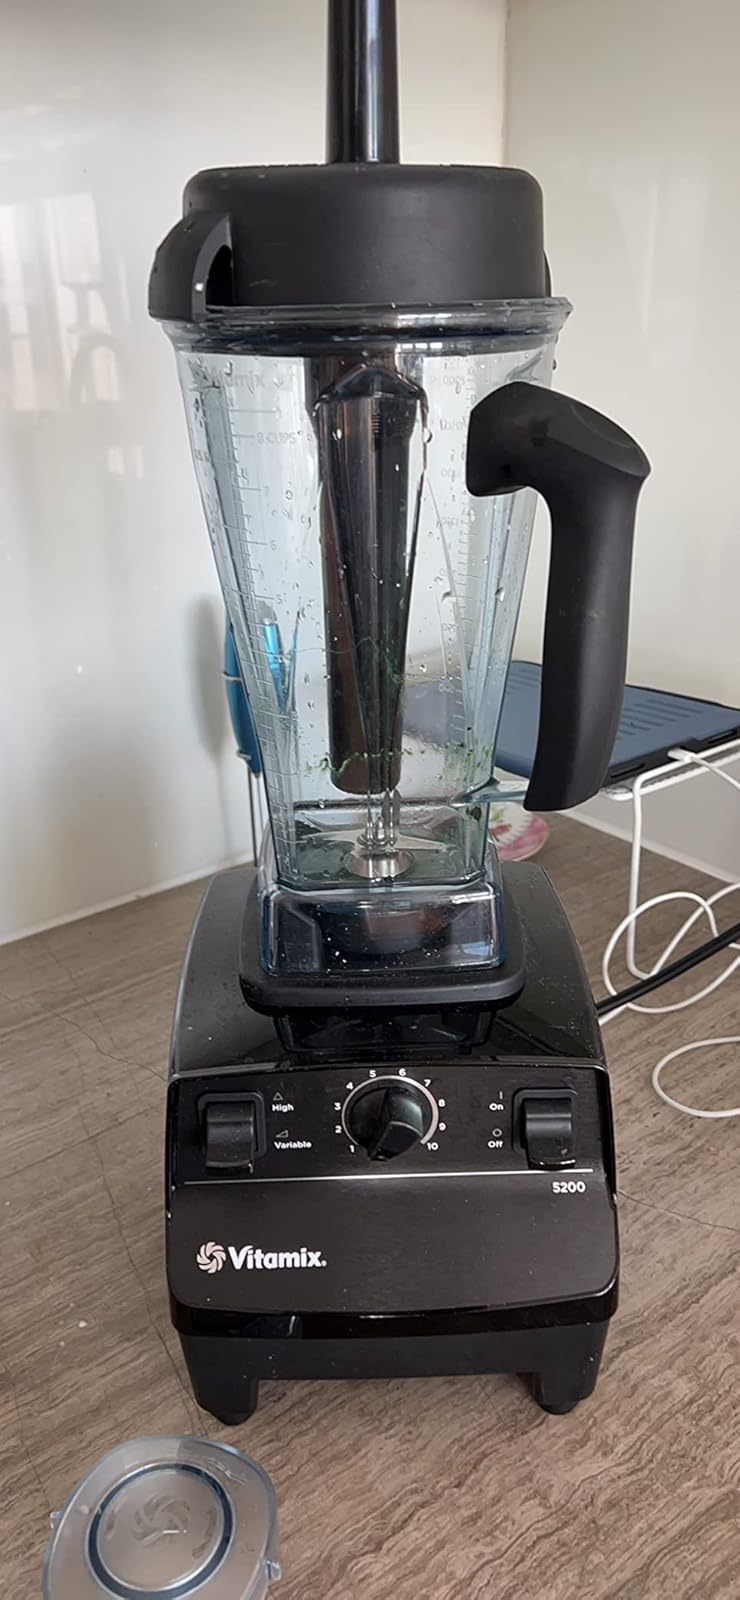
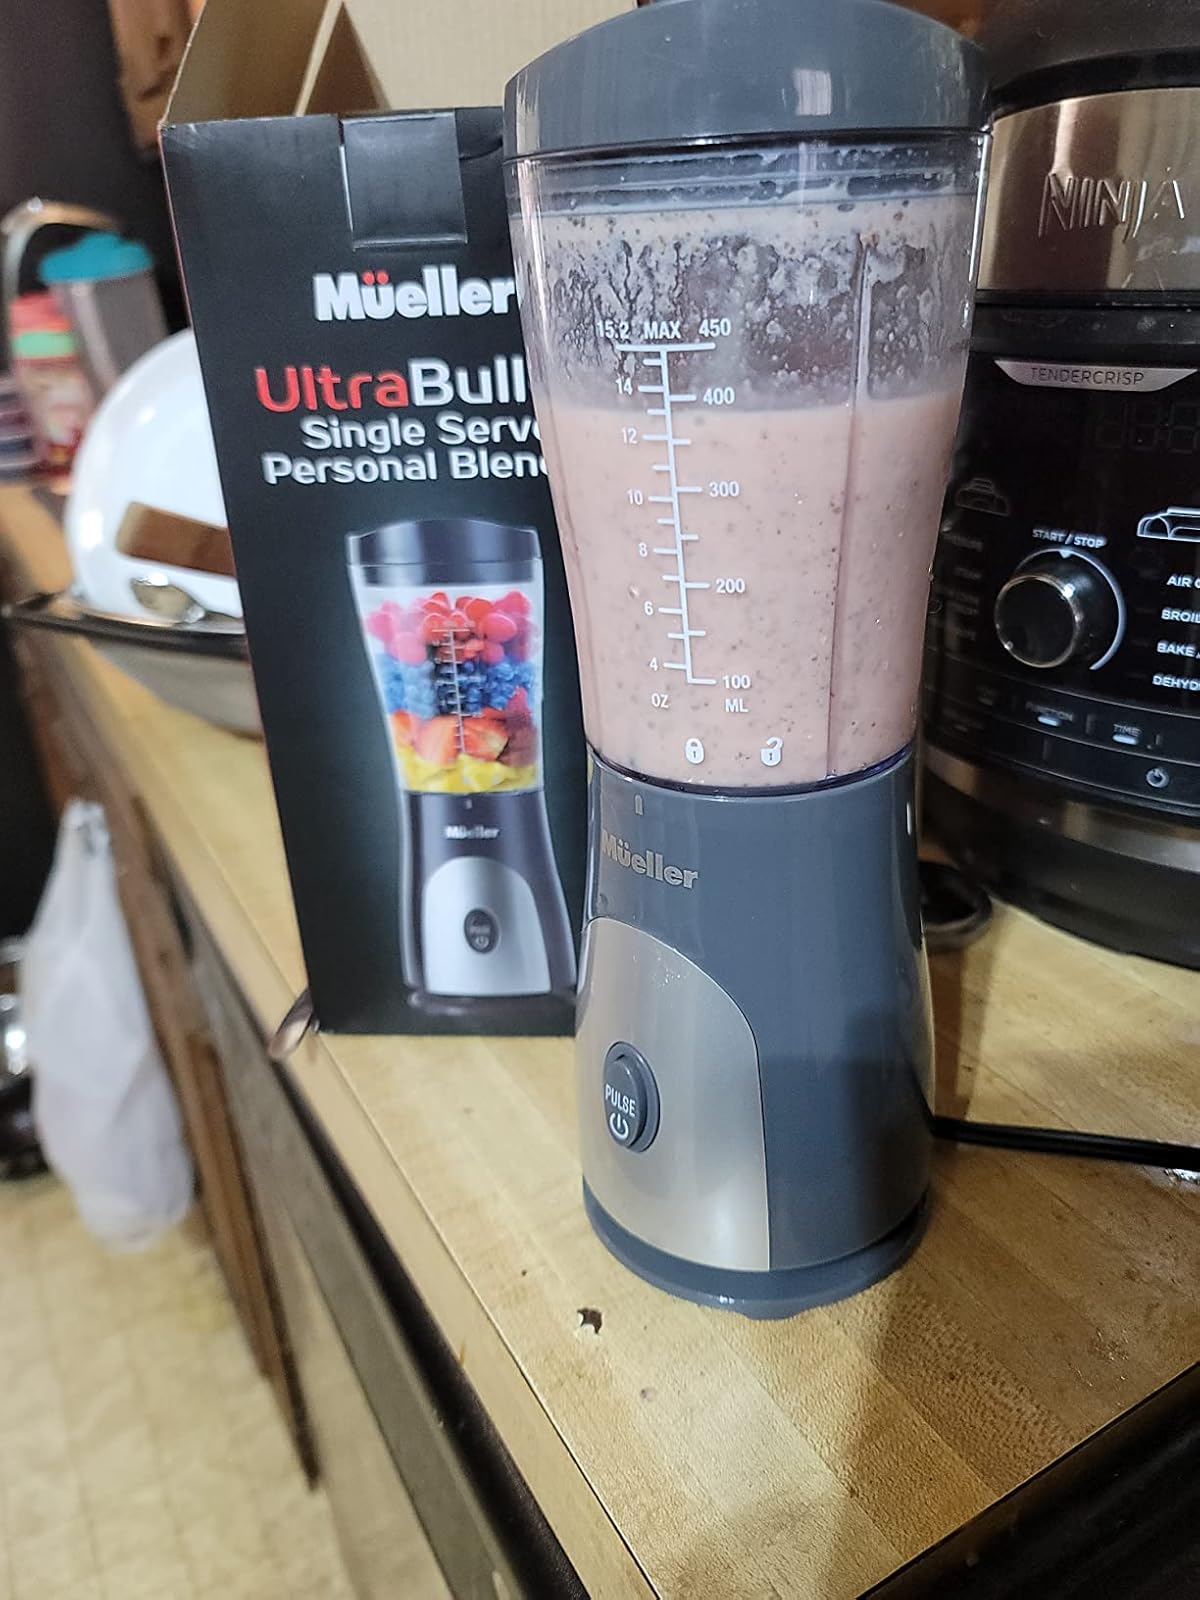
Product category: items_blender
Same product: no